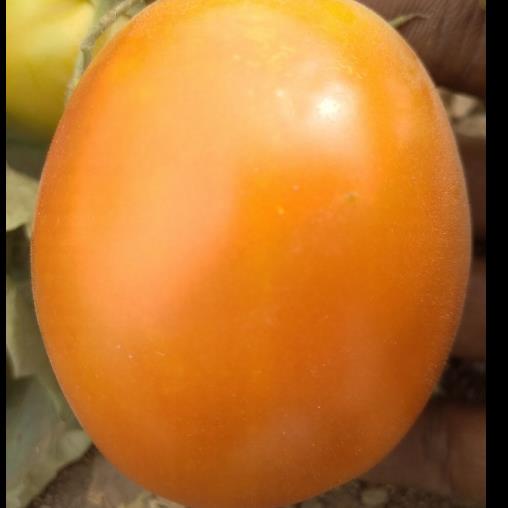
Crop: Tomato
Condition: healthy-fruit